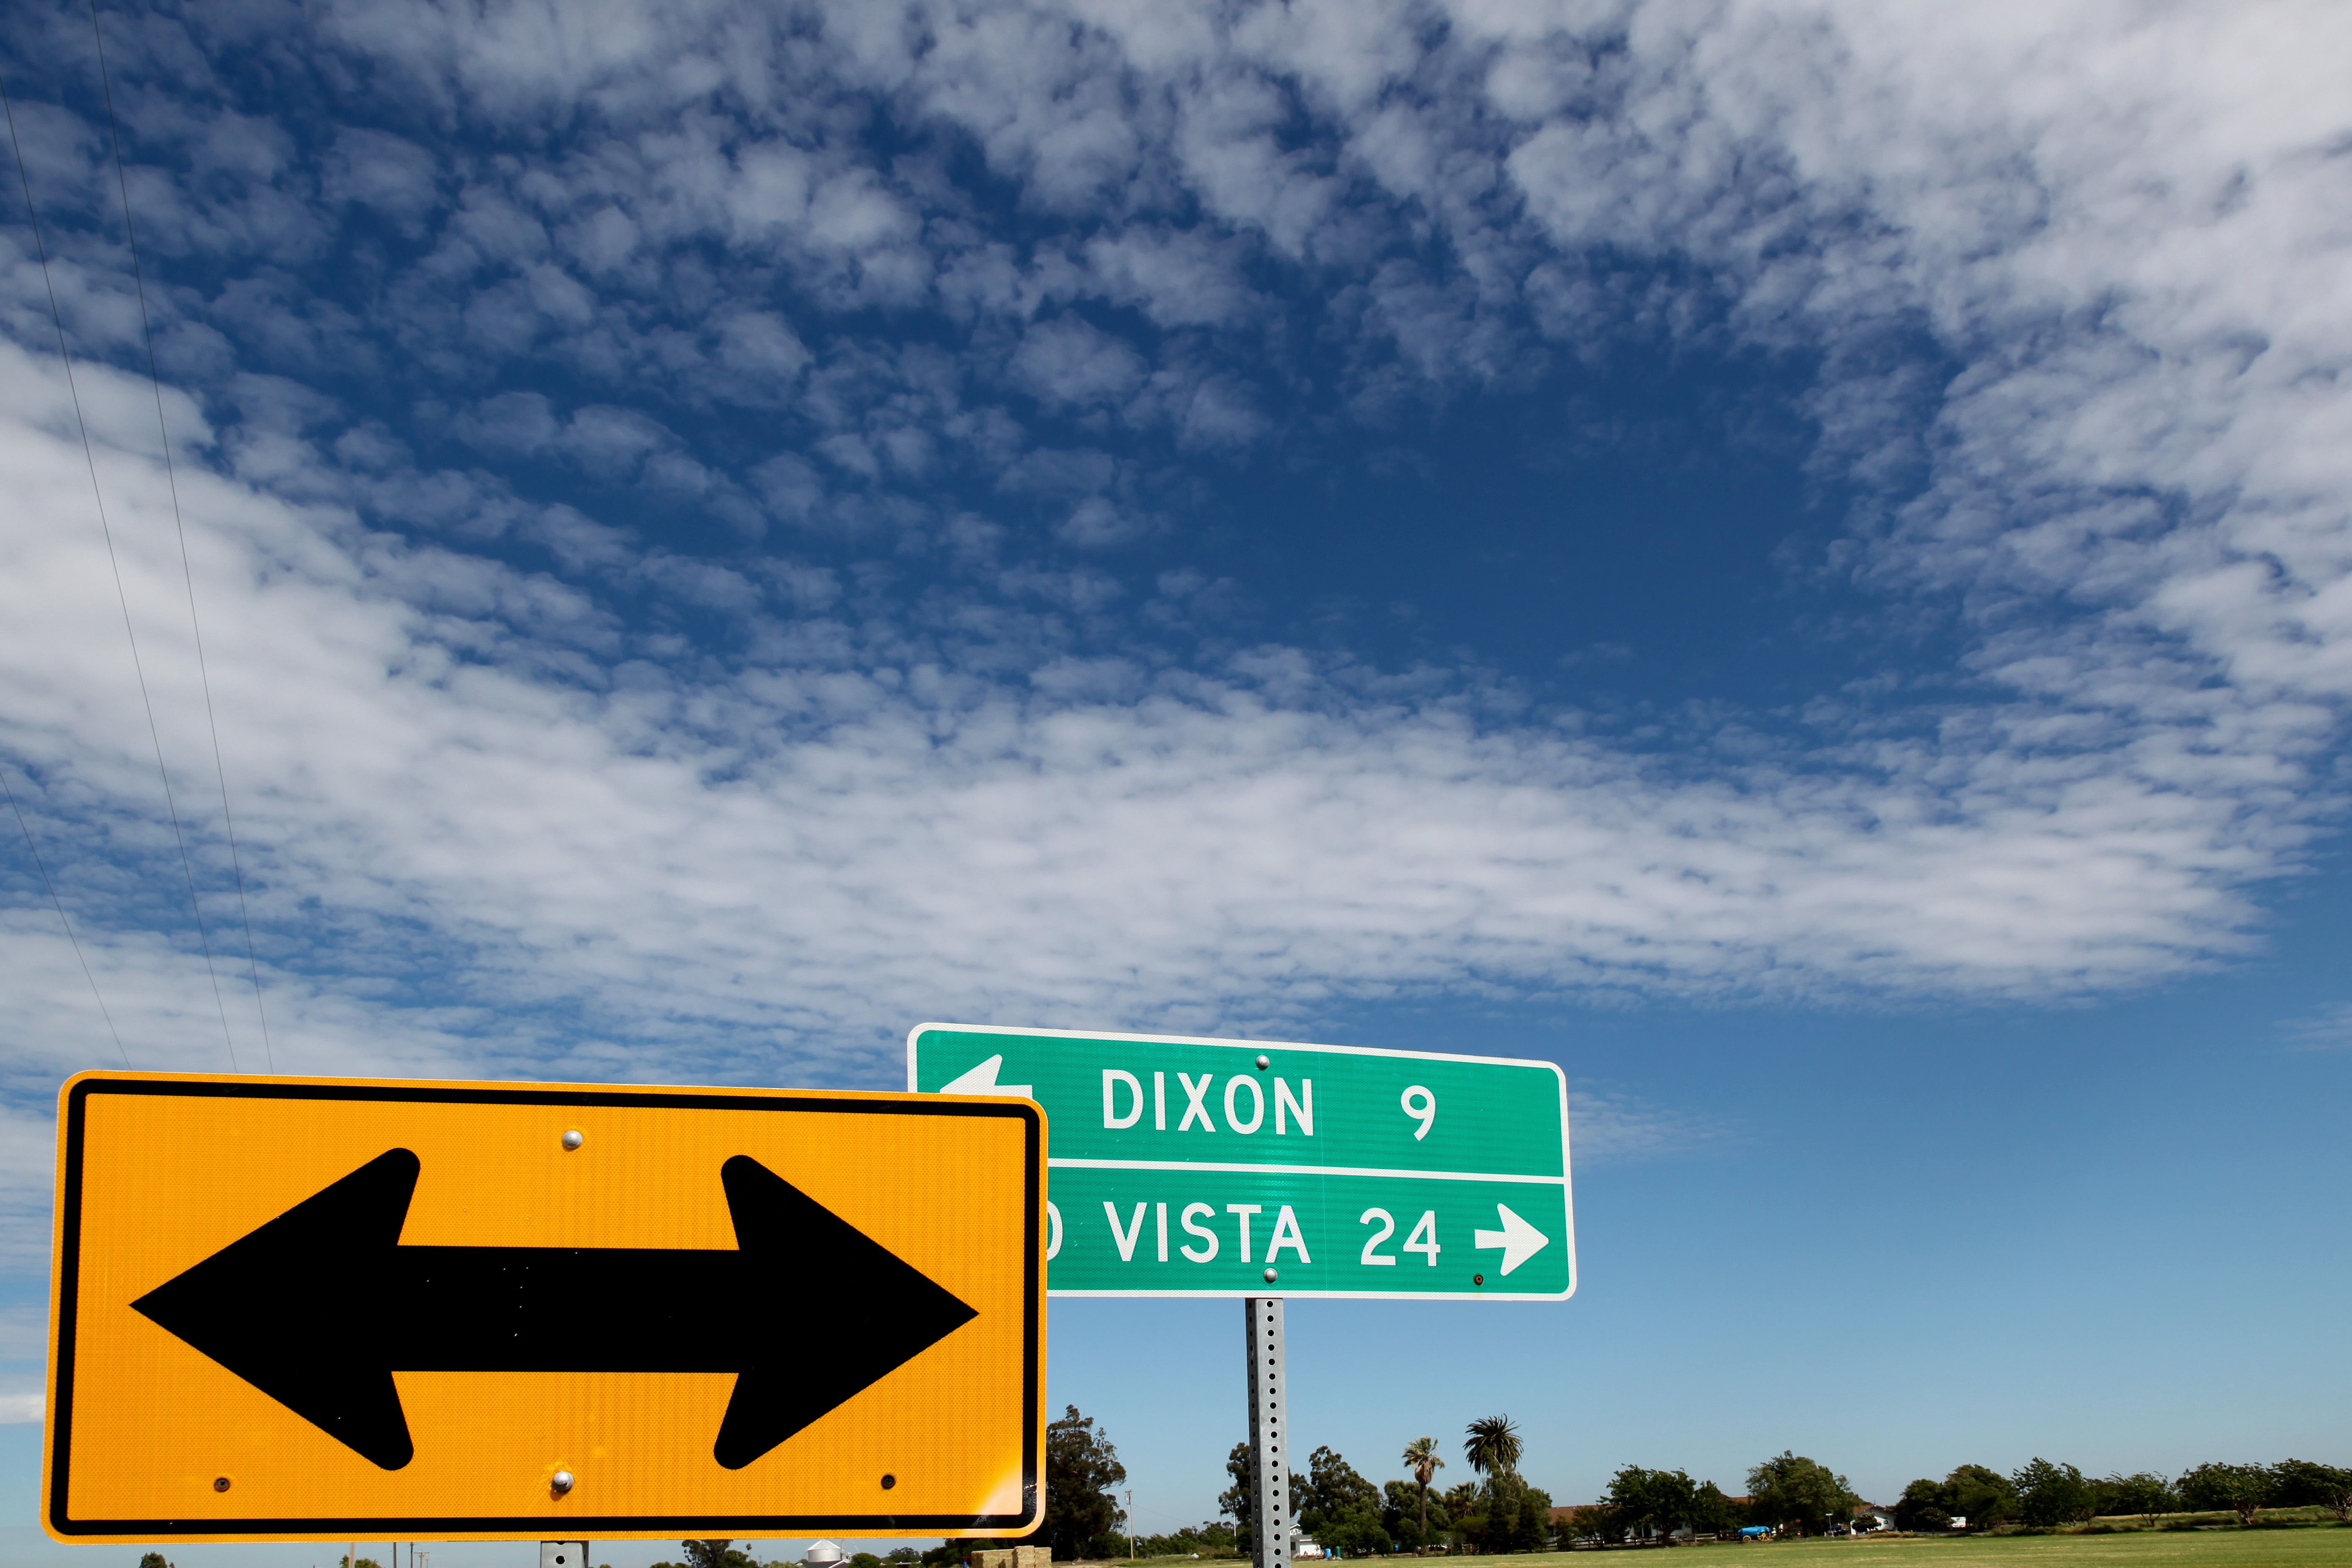
cloud, sky, road, highway, sign, signage, traffic sign, atmosphere of earth